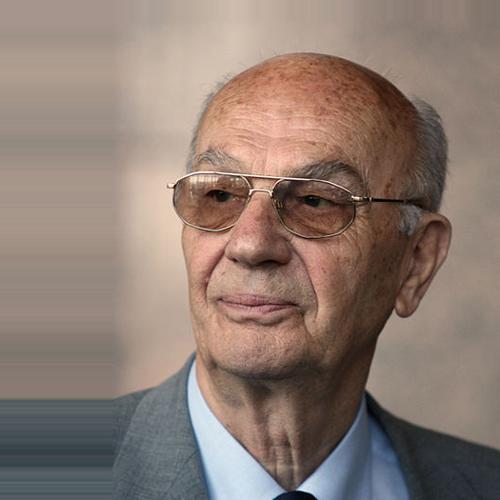
Age: 77